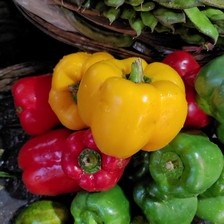
Label: capsicum